Indian Creek Covered Bridge

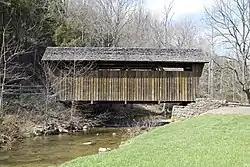
The bridge in 2022

The Indian Creek Covered Bridge is a historic covered bridge near US 219, about 4 miles away from Salt Sulphur Springs, in Monroe County, West Virginia, United States. It is owned by the Monroe County Historical Society, and was originally built in 1898 by Ray and Oscar Weikel. The bridge is 49.25 feet long and 11.5 feet wide.